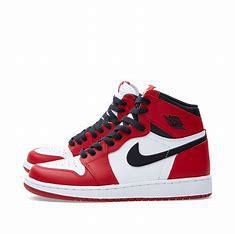
Brand: Jordan
Model: 1 Retro